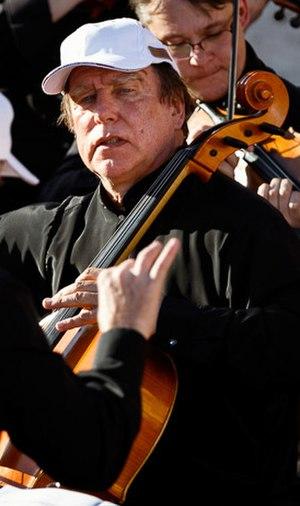
Sergueï Pavlovitch Roldouguine, né le 28 septembre 1951, est un violoncelliste professionnel et homme d'affaires russe. De 2002 à 2004, il est recteur du conservatoire Rimski-Korsakov de Saint-Pétersbourg. Il est nommé Artiste du peuple de la Fédération de Russie en 2005.